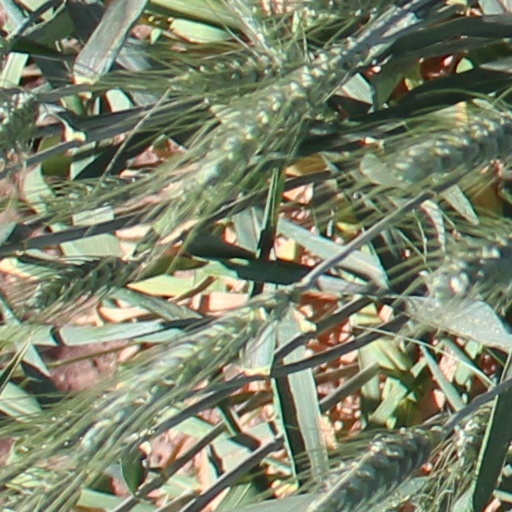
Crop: wheat